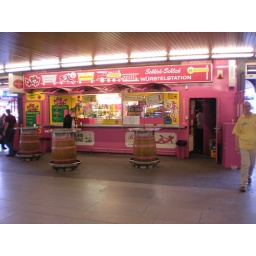
Beer and food at the Pink Panther bar in the train station